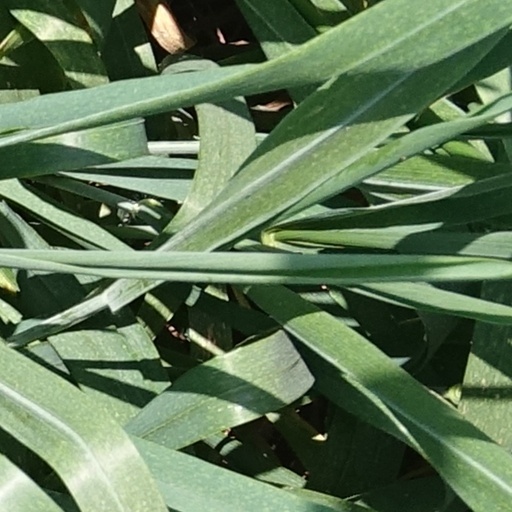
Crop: wheat